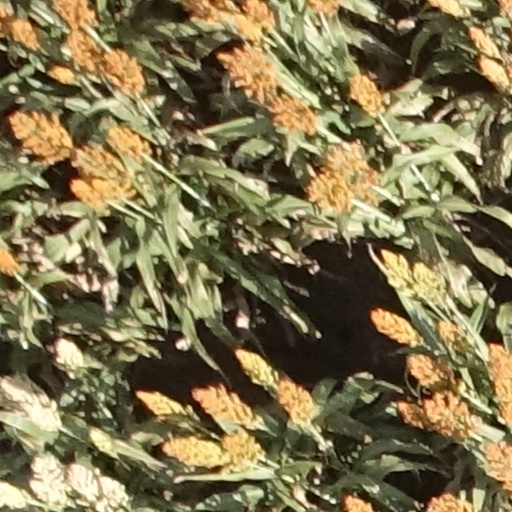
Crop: sorghum